History of the Balkans

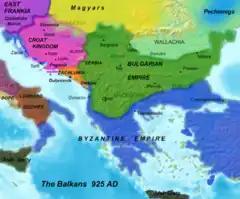
The Balkans in 925 AD

Throughout its history, Byzantium had fluctuating borders: the Empire often became involved in multi-sided conflicts with not only the Arabs, Persians and Turks of the east, but also with its Christian neighbours- the Bulgarians, Serbs, Normans and the Crusaders, which each at one time or another conquered large amounts of its territory. By the end, the Empire consisted of nothing but Constantinople and small holdings in mainland Greece, with all other territories both in the Balkans and in Asia Minor gone. The conclusion came in 1453, when Mehmet II successfully besieged the city and brought the Second Rome to an end.